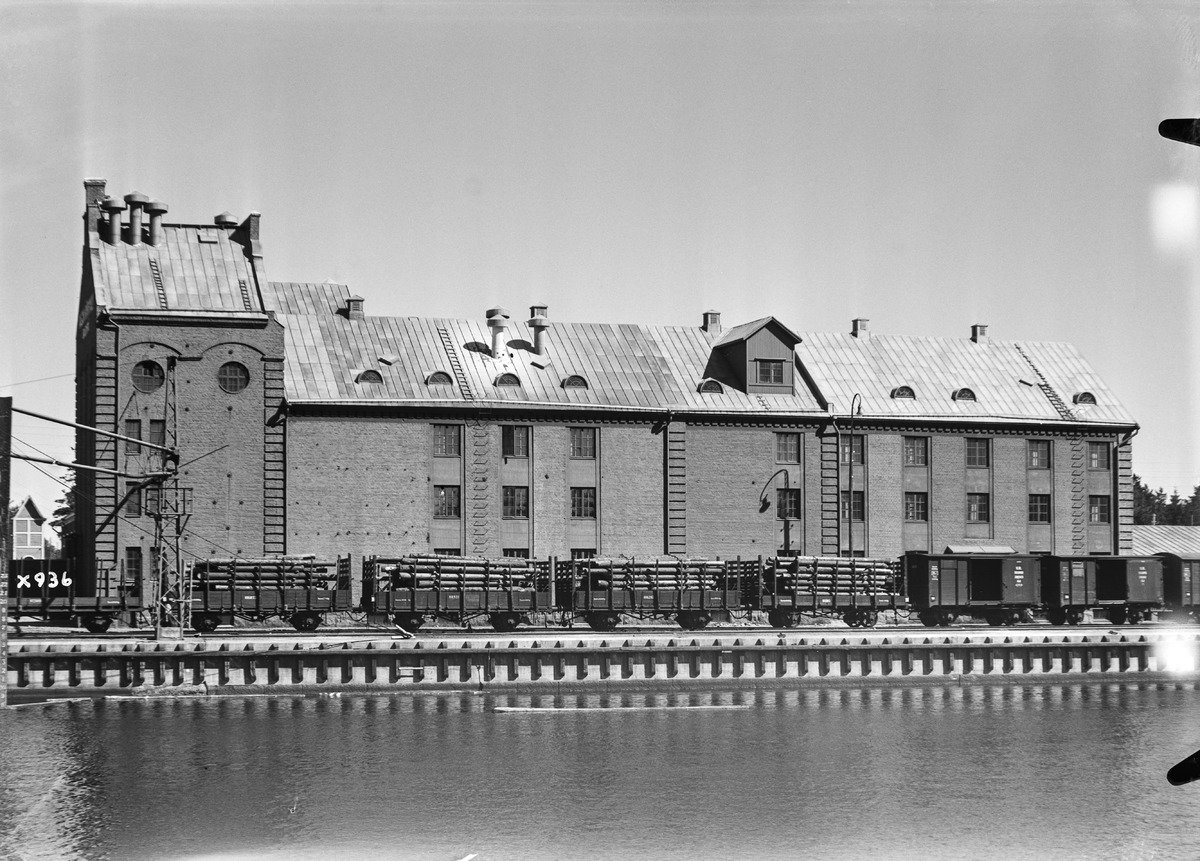
Tehdasrakennuksia
Factory buildings
sisällön kuvaus: Tehdasrakennuksia Toppilassa Oulussa vuonna 1937. content description: Factory buildings at Toppila, Oulu in 1937.
Vuosi: 1937
Paikka: Suomi, Oulu, Suomi, Pohjois-Pohjanmaa, Oulu
Aiheet: Toppila; satamat; tehtaat; teollisuus; teollisuusrakennukset; ulkokuva; factories; industrial buildings; ports; docks; harbors; industry